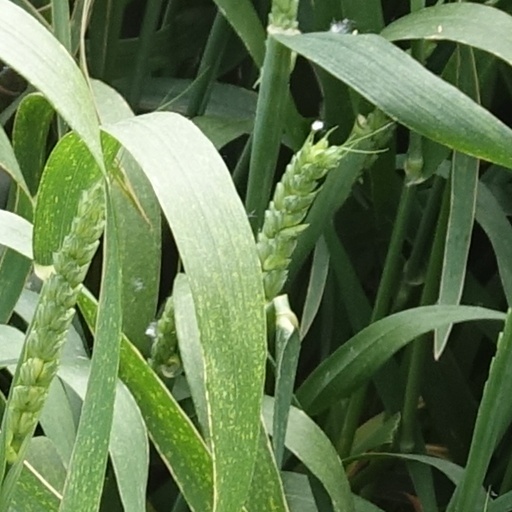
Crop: wheat